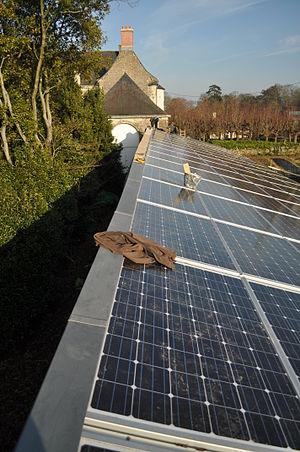
Le château de Bois-Briand est une propriété située à Nantes, dans le quartier Doulon - Bottière. Fondé au Moyen Âge, aucune partie n'en a été détruite depuis 600 ans. Au cours de cette période, jardins et édifices ont été ajoutés, pour aboutir à un ensemble considéré comme « faisant partie du patrimoine national », tant au titre de la « guinguette » du jardinier qu'à celui de ses propriétaires. Au fil des siècles on y retrouve la trace d'immigrants irlandais, de financiers de la Révolution américaine, de barons, de princesses, de corsaires, etc.